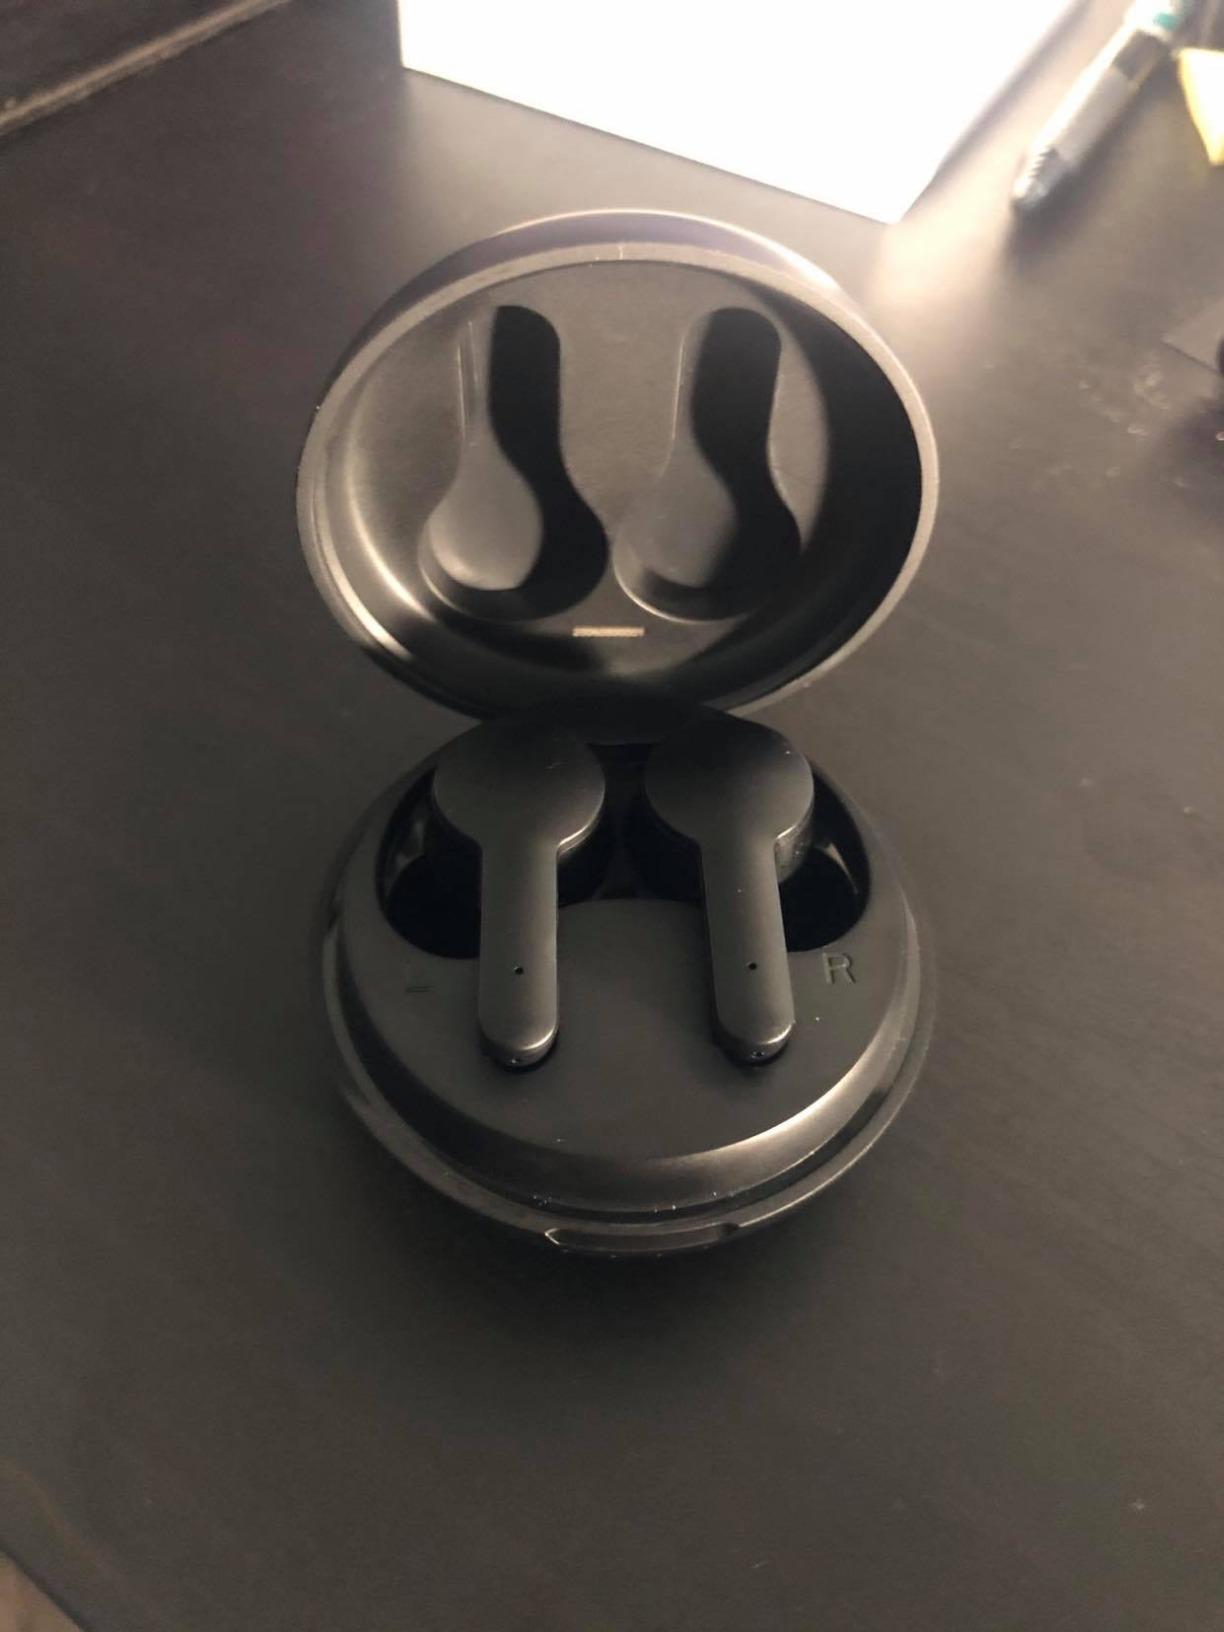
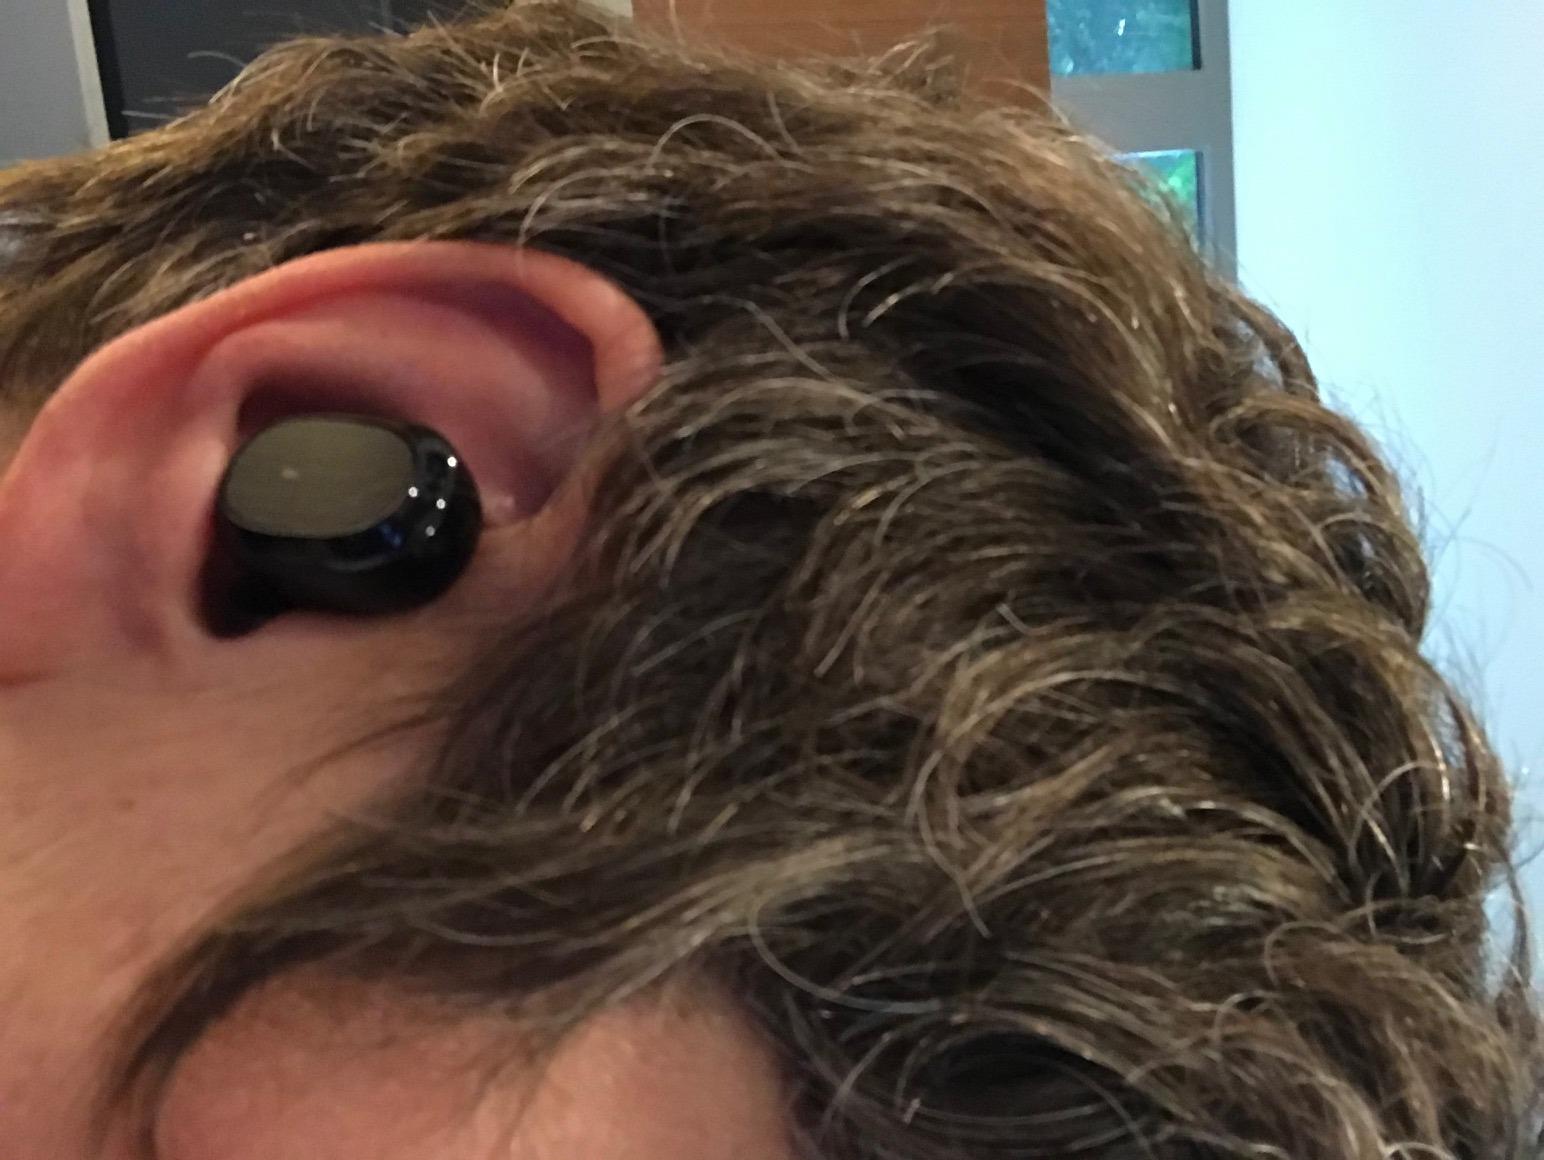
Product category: earbuds
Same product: no